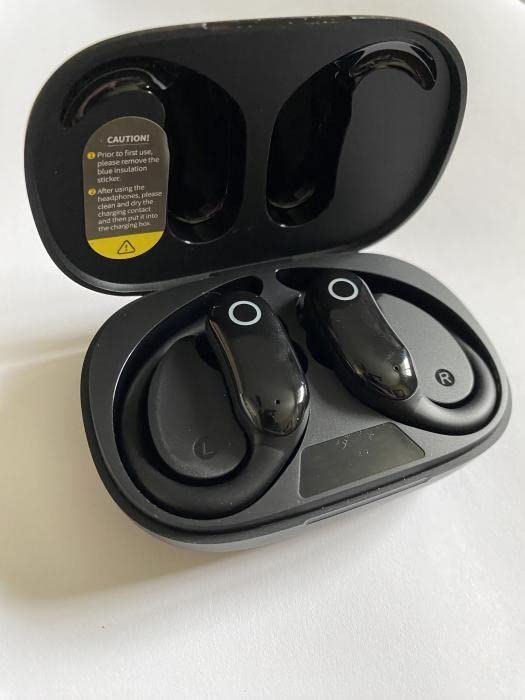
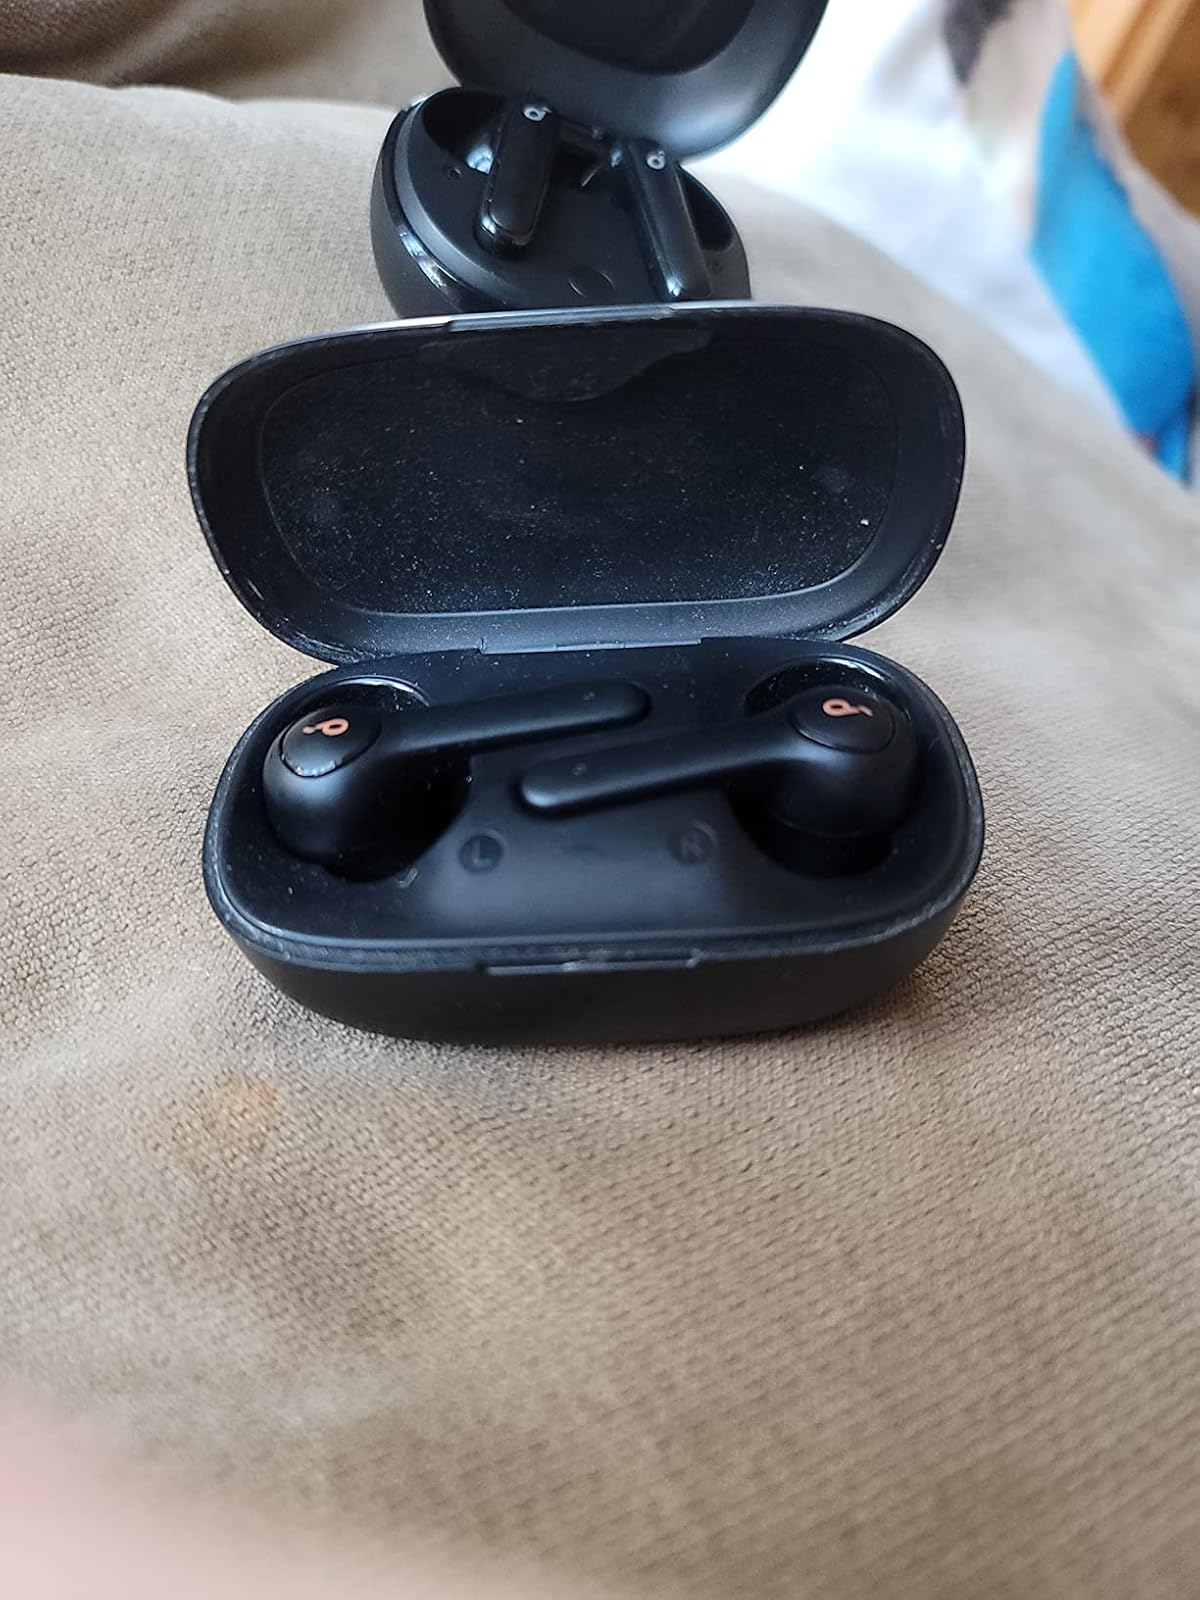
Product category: earbuds
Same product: no